Jauch family

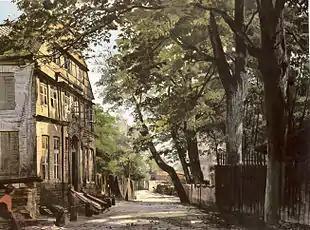

Destroyed along with this historical building were the family crypt on the former cemetery in Hamm, Hamburg and the "Auguste Jauch Woman's Home for Needy Widows" located "Bürgerweide" 59 there.